Walled town of Počitelj

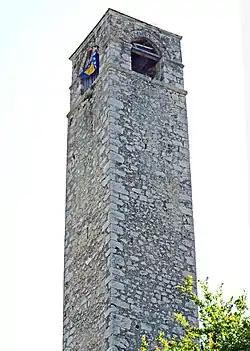
Počitelj Clock Tower

Počitelj represents one of the few urban ensembles in Bosnia and Herzegovina that were preserved in their integrity to the present times. It was also developed through the several phases of the history beginning with the medieval period. Its significant strategic role from the 13th to 17th century gave its inhabitants the power to build one of the most important, and best preserved ensembles within the city walls in the region.